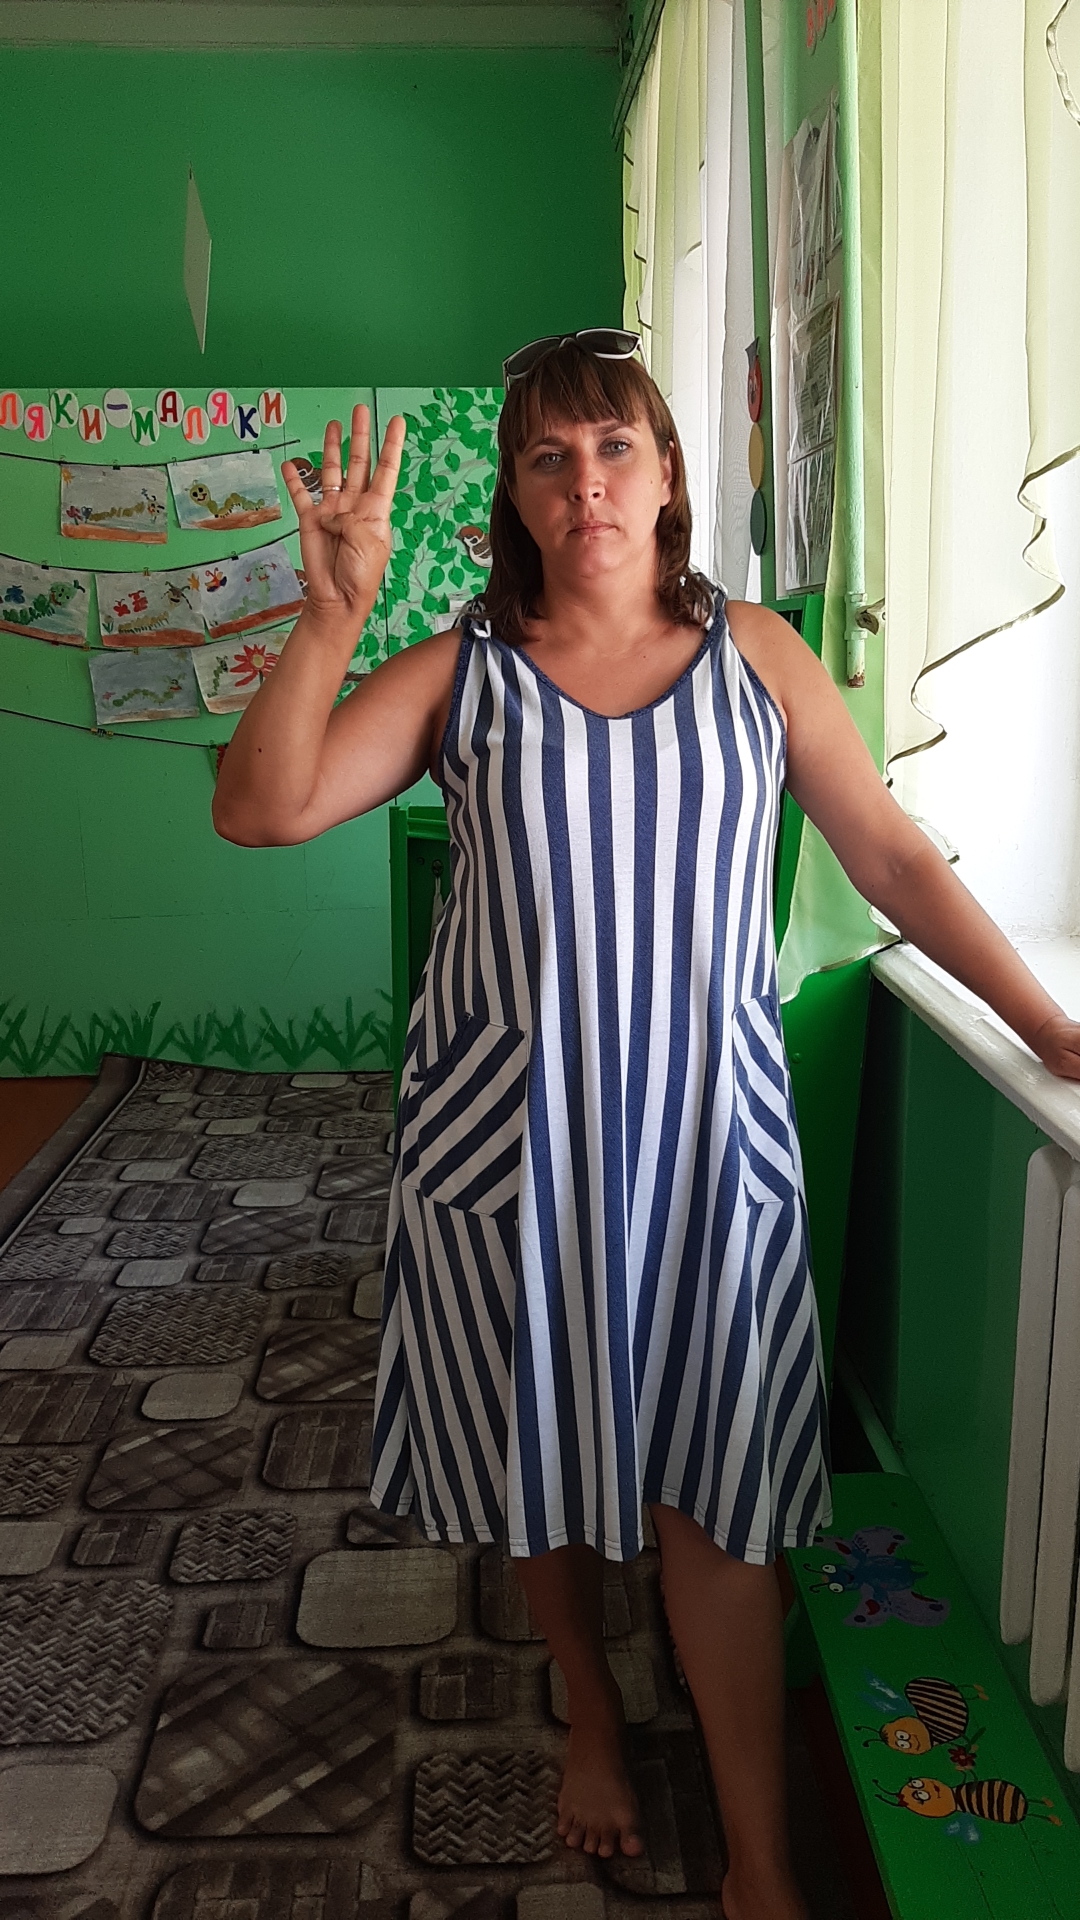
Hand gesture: four